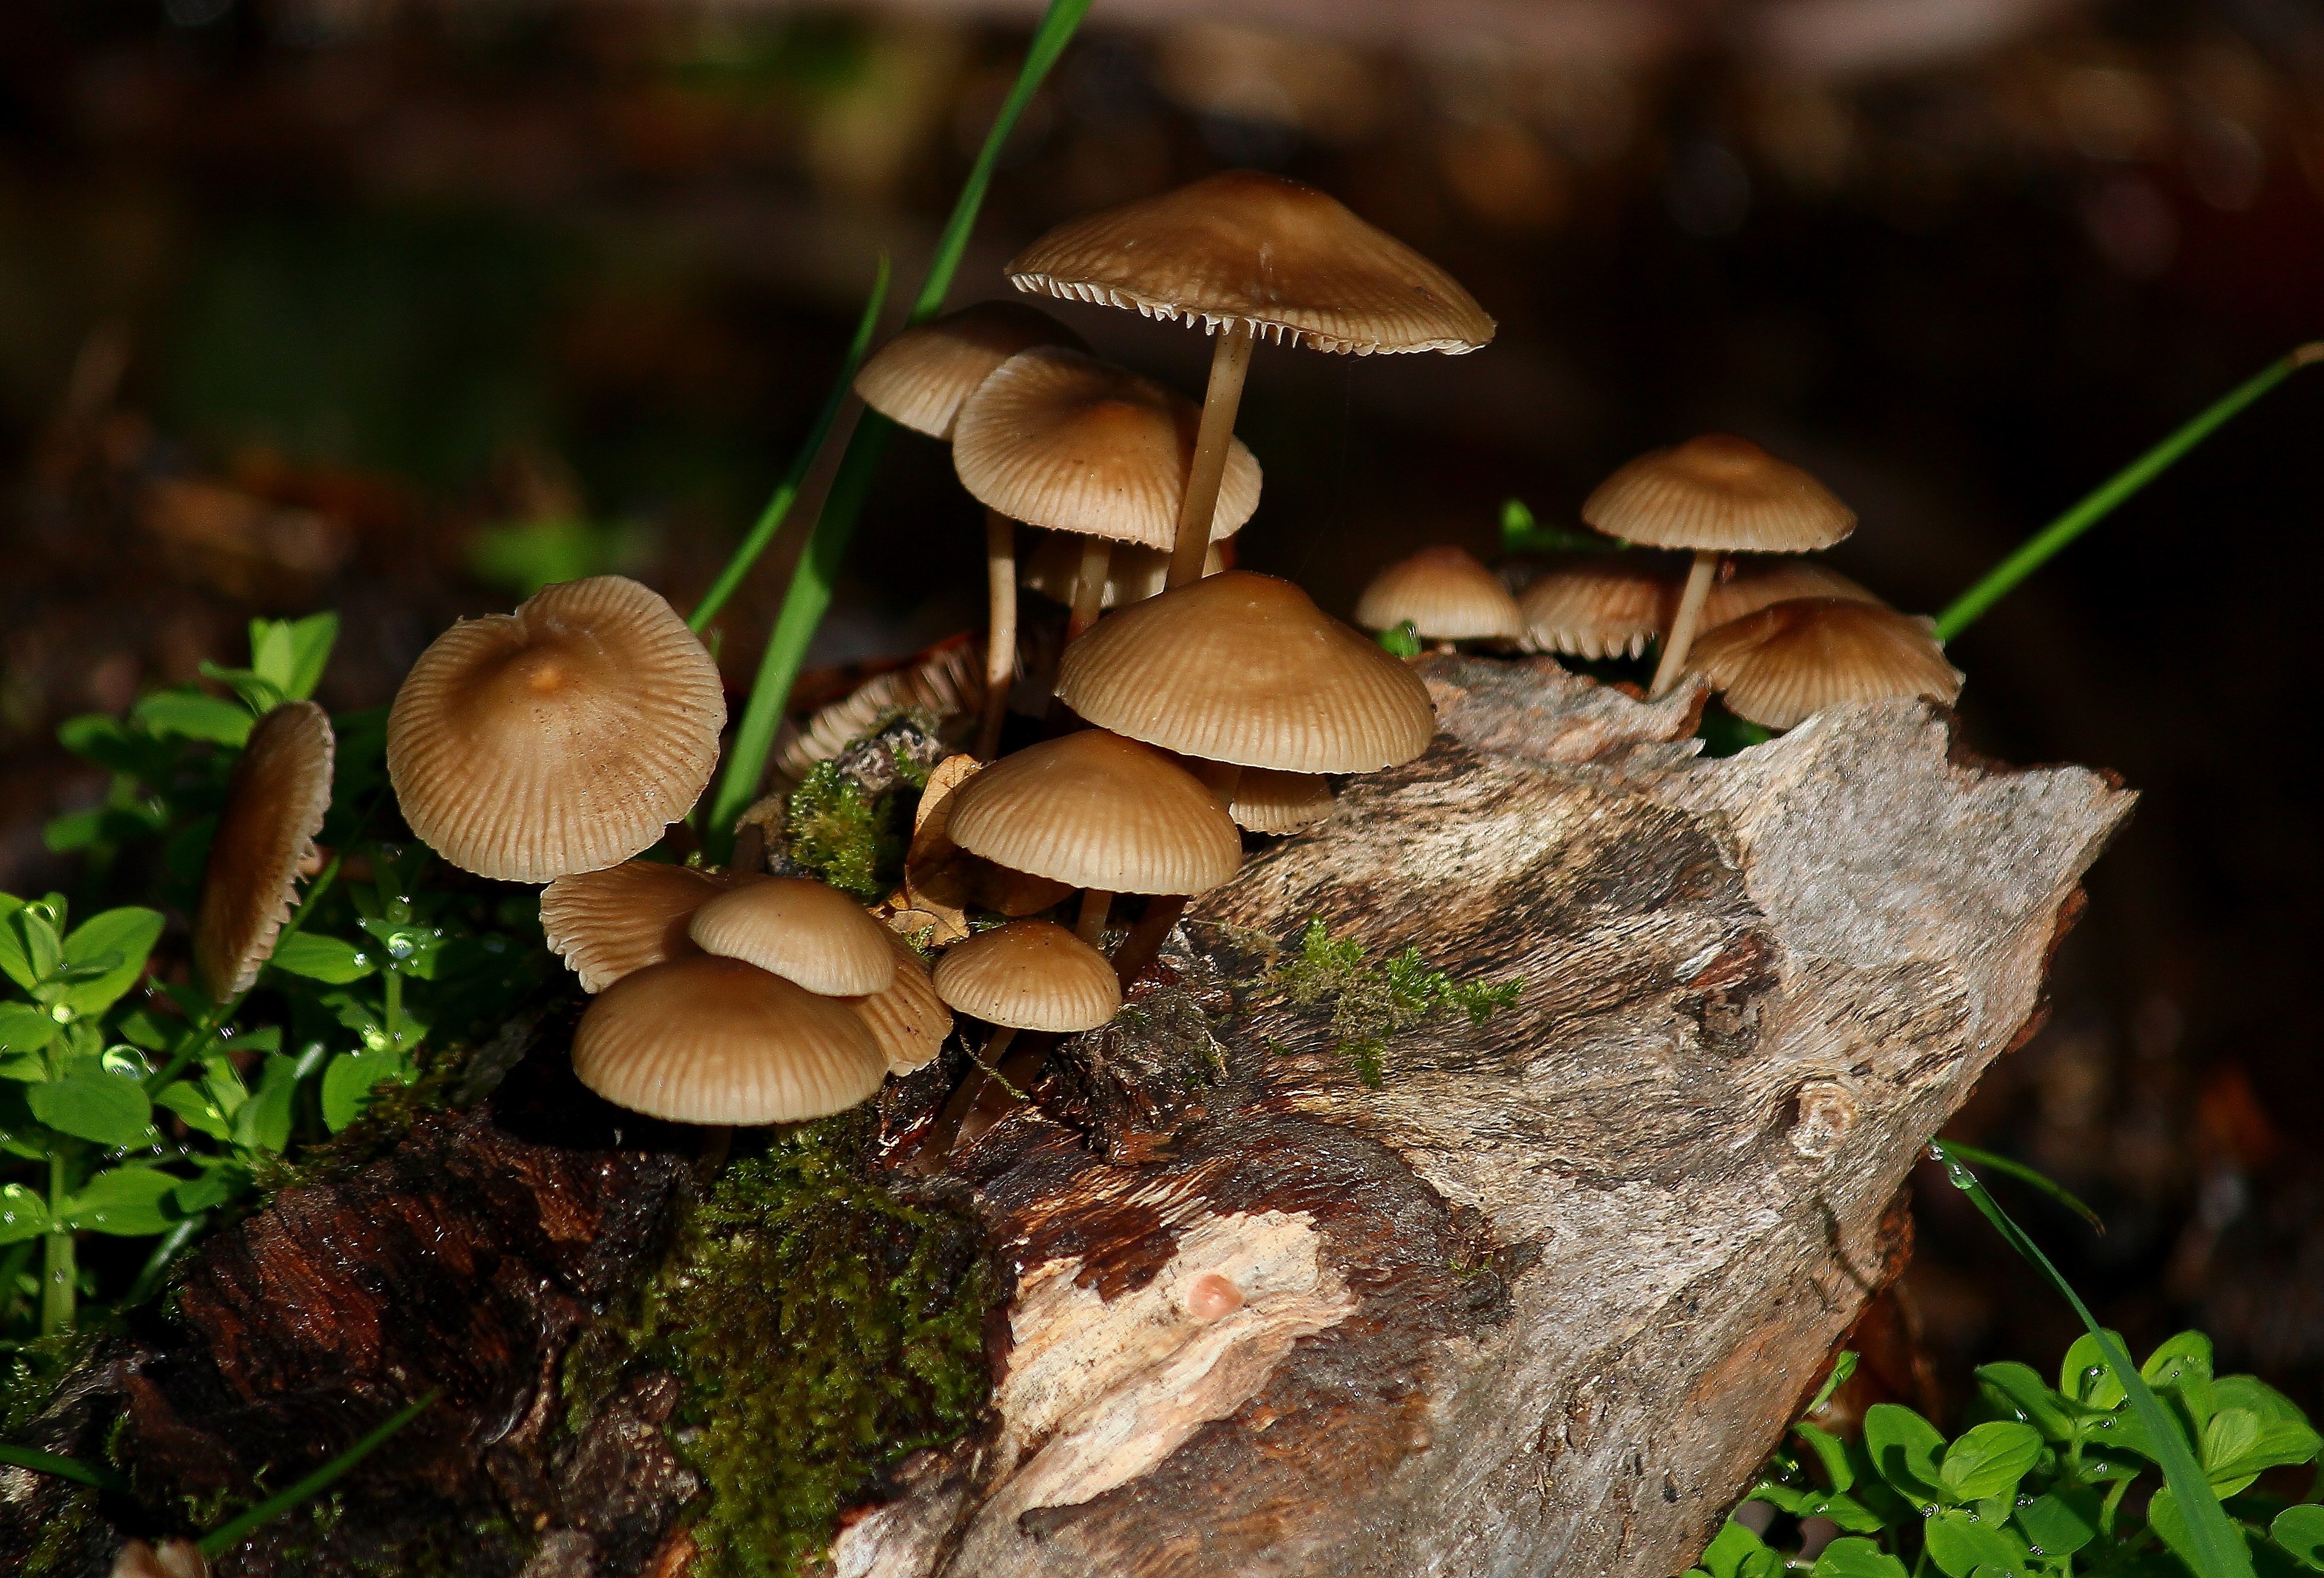
nature, forest, leaf, macro, autumn, mushroom, flora, season, fauna, fungus, mushrooms, naturaleza, setas, woodland, habitat, bolete, ggl1, gaby1, canon550d, agaricus, macro photography, matsutake, oyster mushroom, edible mushroom, medicinal mushroom, agaricomycetes, agaricaceae, penny bun